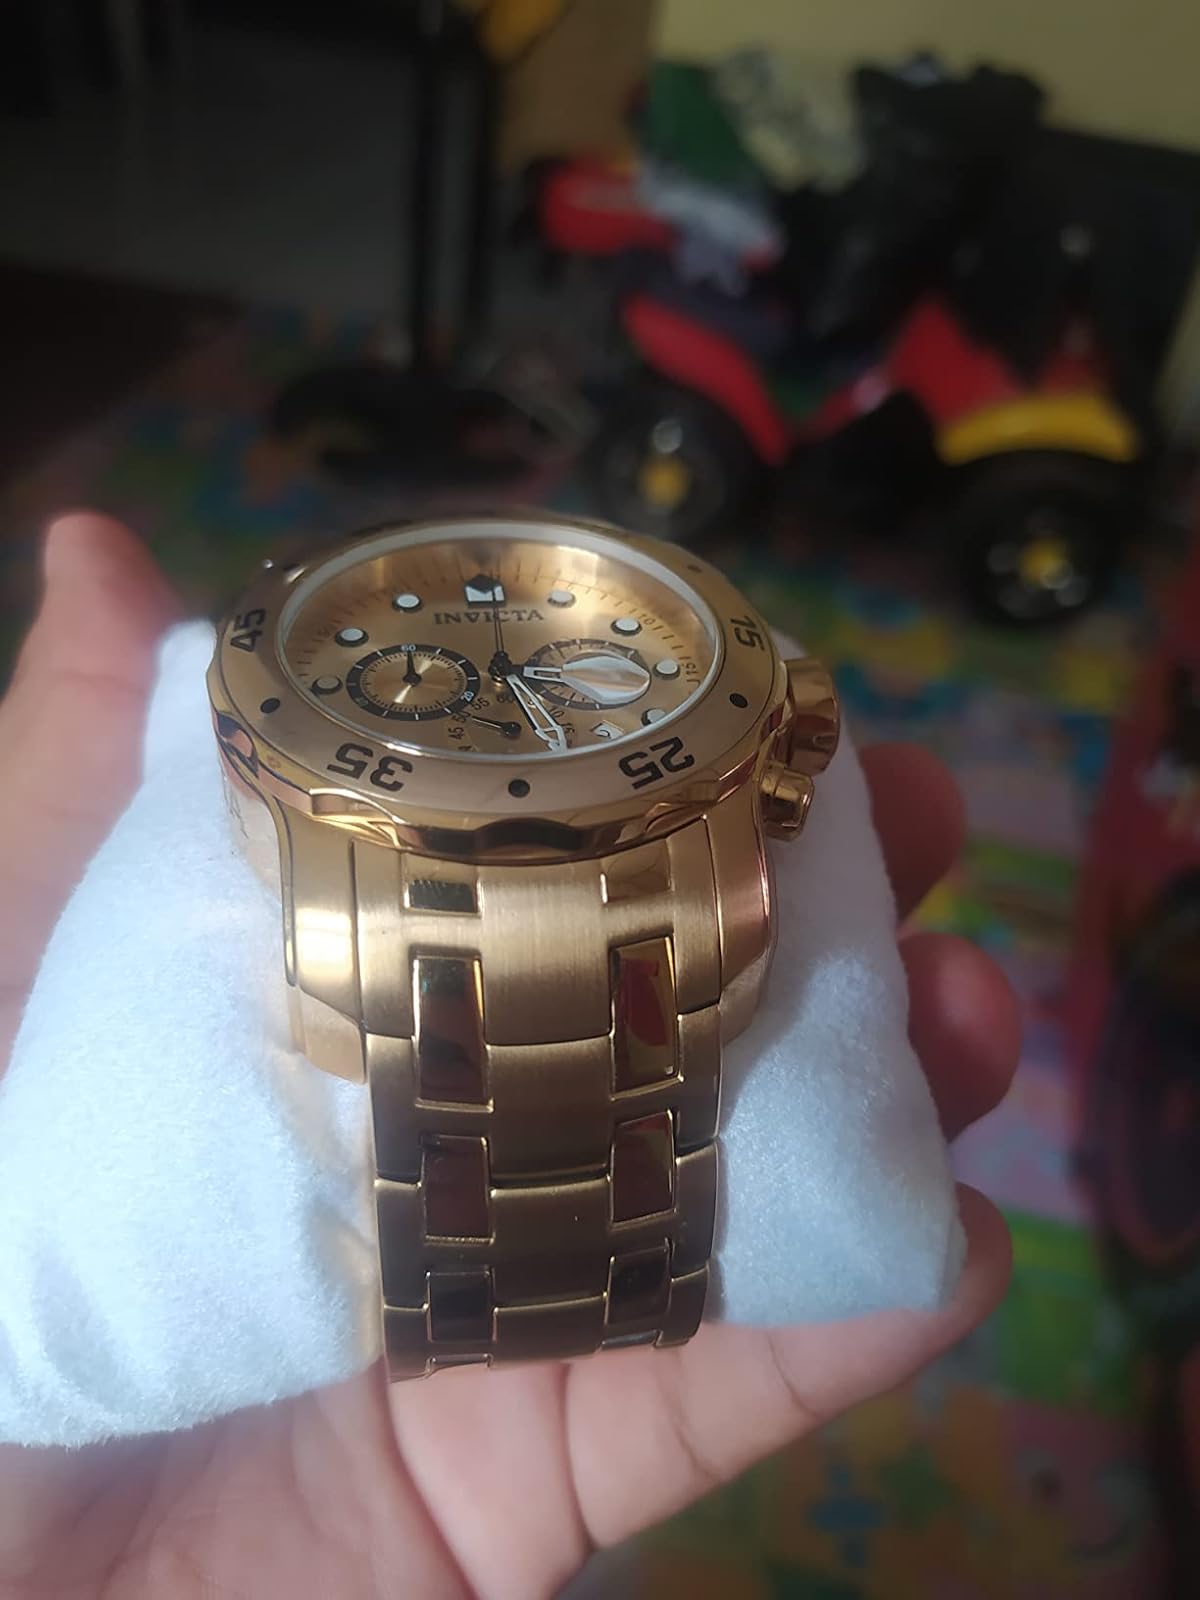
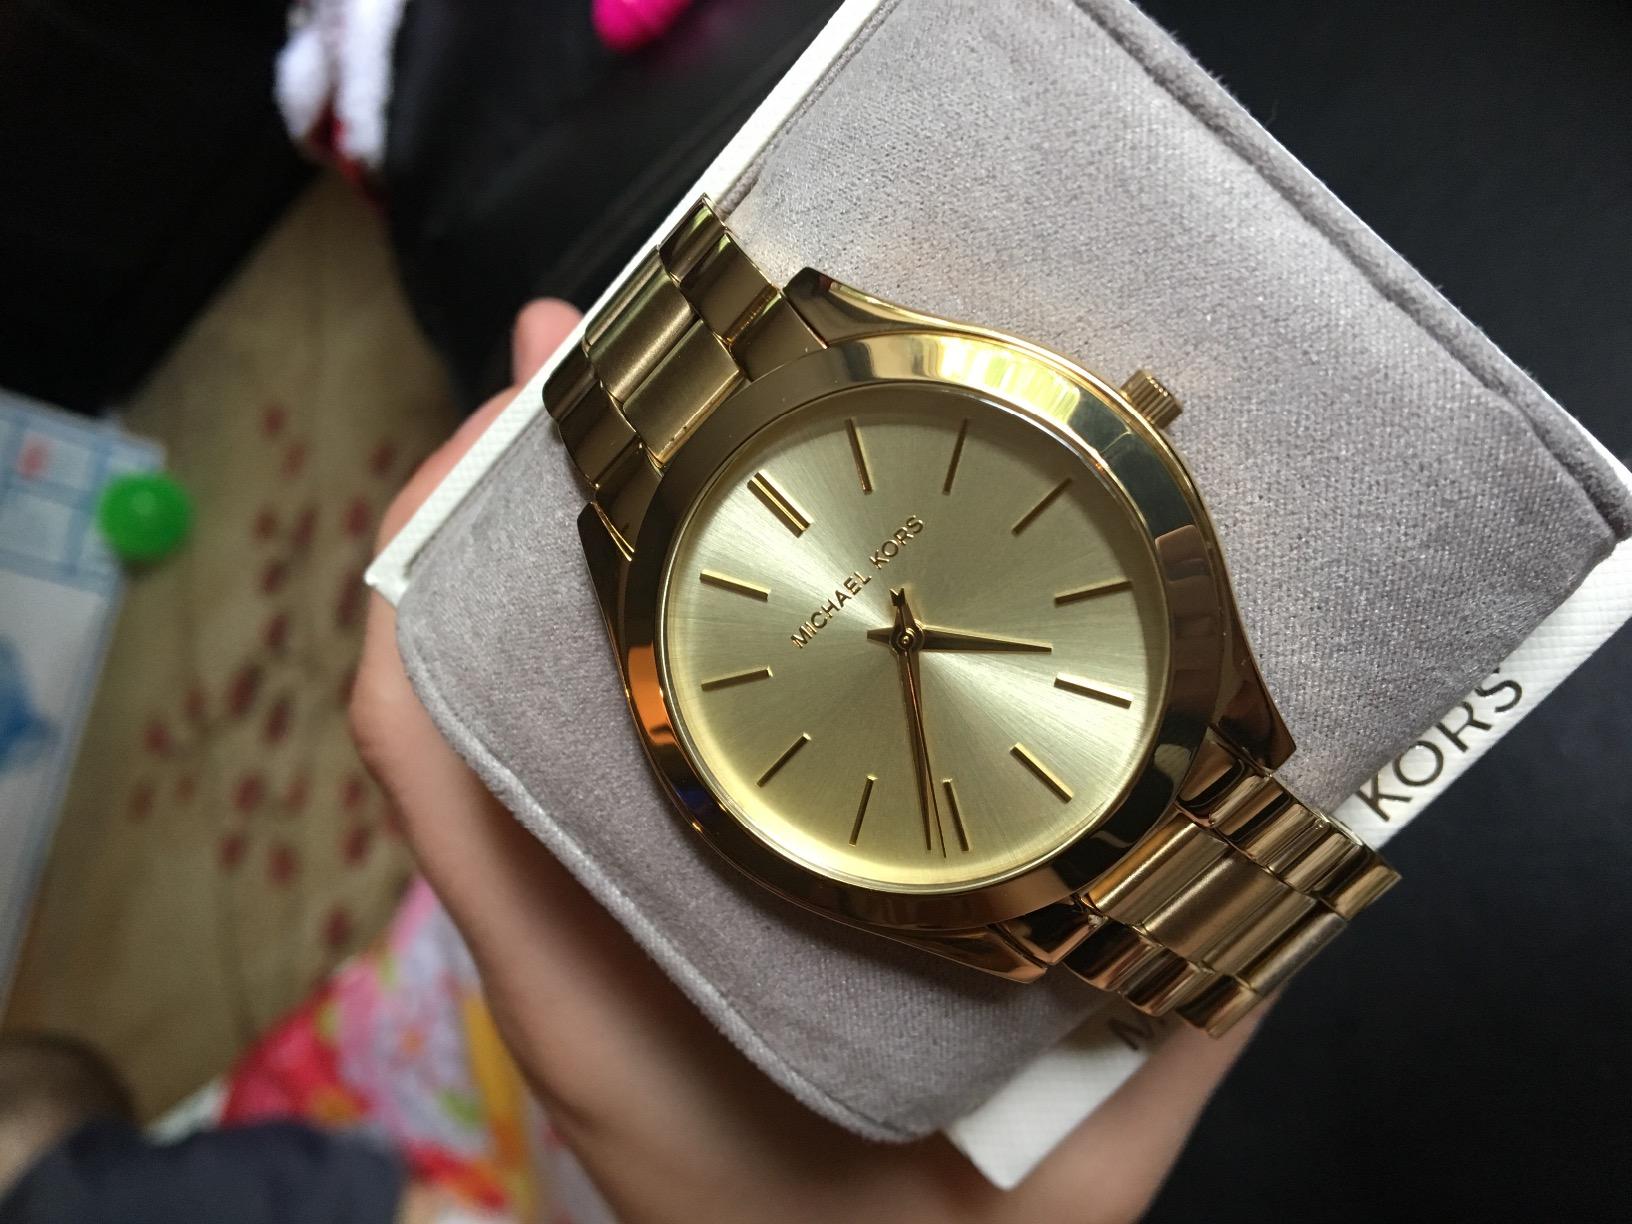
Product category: accessories_watch
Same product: no